Mongrel (magazine)

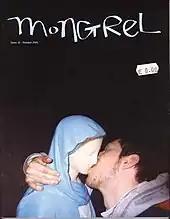
"Mongrel" issue 15

Mongrel was an arts, culture and news magazine published nationwide in Ireland between 2003 and 2008. Founded by Sam Bungey and Yousef Eldin, Mongrel published 38 issues, and known for its irreverent editorial and production printed in full colour with perfect binding.